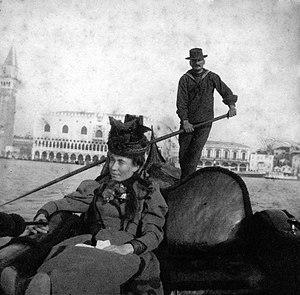
Georgette Agutte, dite aussi Georgette Agutte-Sembat, née le 17 mai 1867 à Paris et morte le 6 septembre 1922 à Chamonix, est une artiste peintre, sculptrice et collectionneuse d'art française.